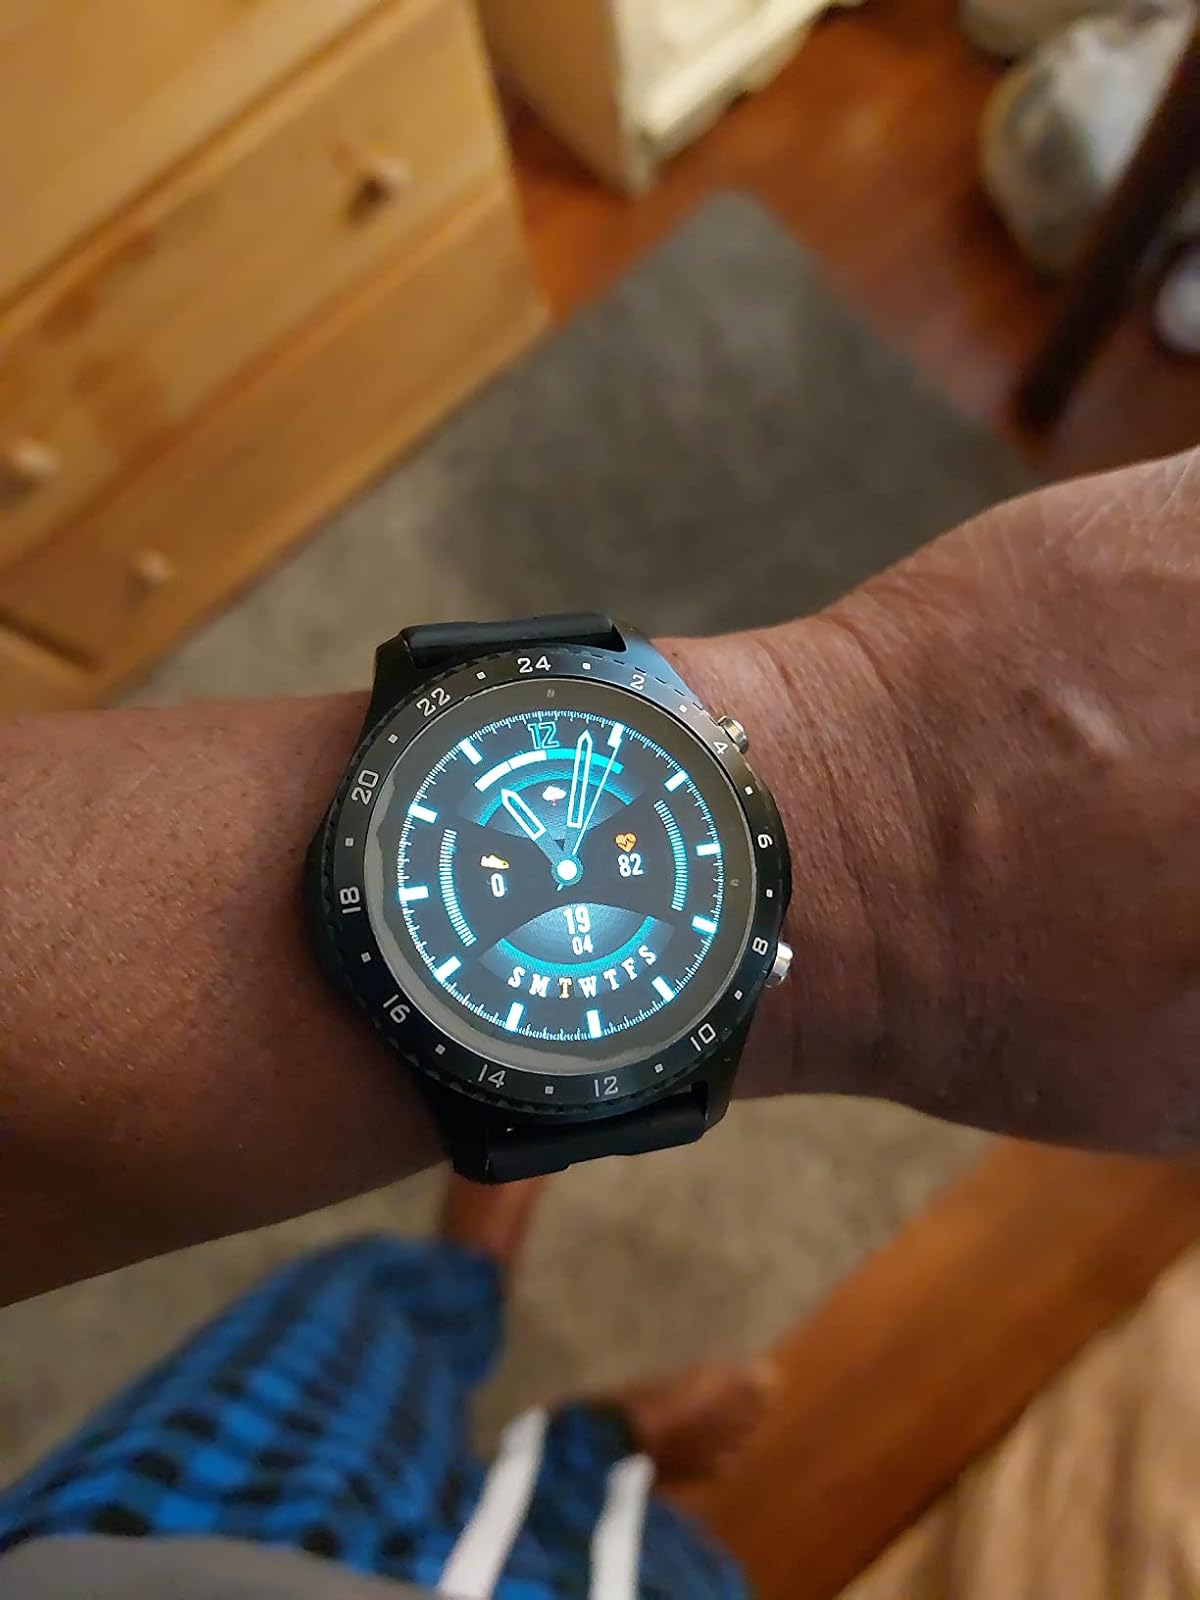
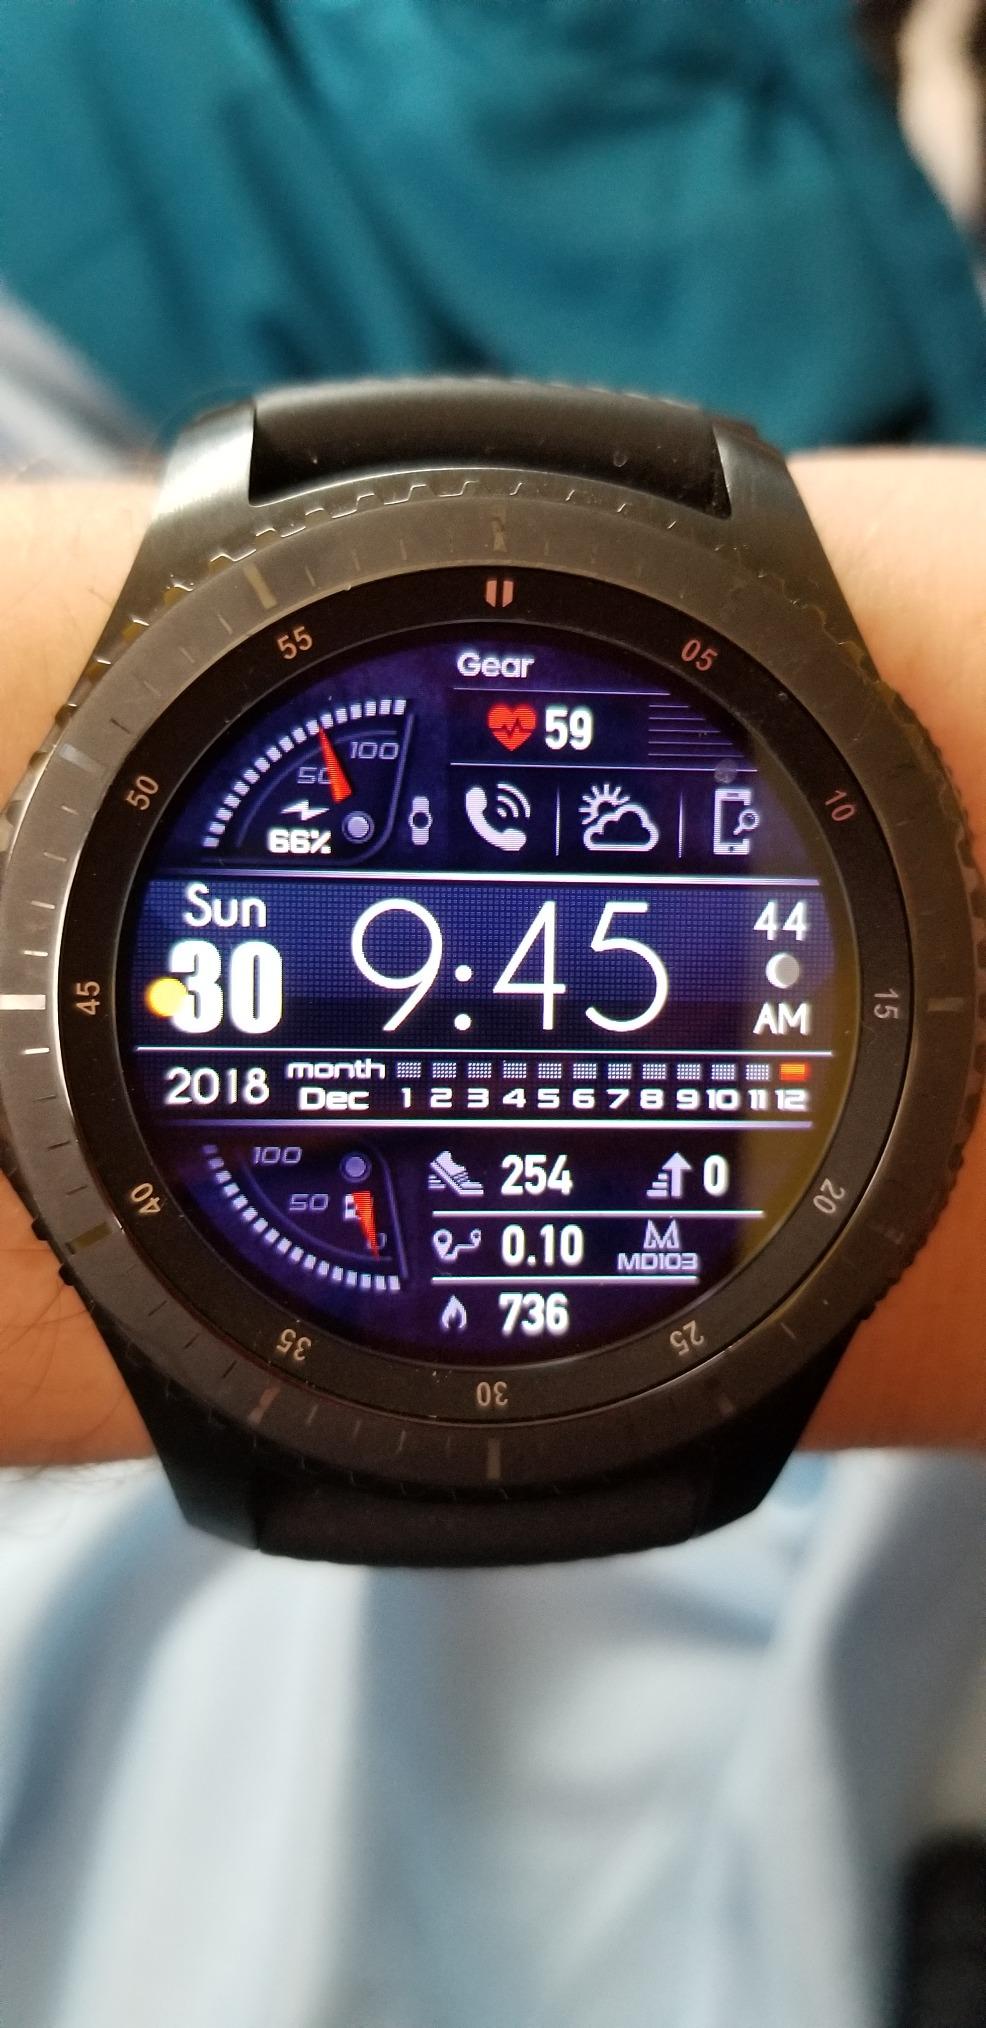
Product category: smartwatch
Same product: no